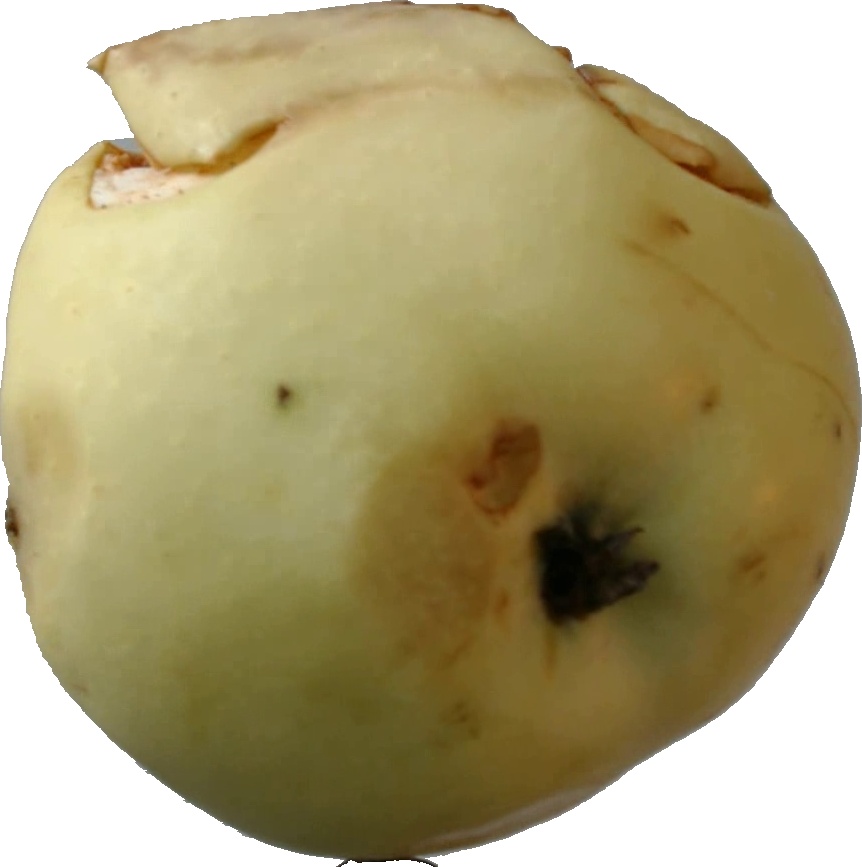
Label: apple_hit_1